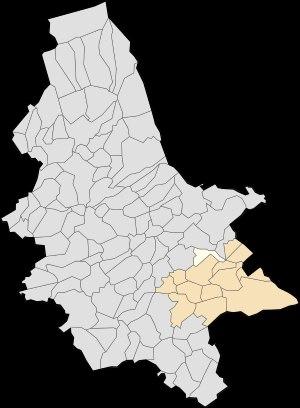
Heuringhem est une commune française située dans le département du Pas-de-Calais en région Hauts-de-France.